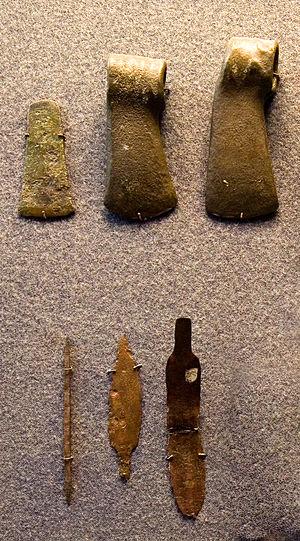
La culture des catacombes, entre 2800 et 2200 av. J.-C., désigne une culture de l'Âge du bronze ancien qui occupait essentiellement ce qui constitue aujourd'hui l'Ukraine. Elle succède à la culture du Dniepr moyen. Elle avait des liens avec la culture Yamna et semble être plus un terme géographique qui recouvre plusieurs cultures archéologiques plus petites qui lui sont liées.